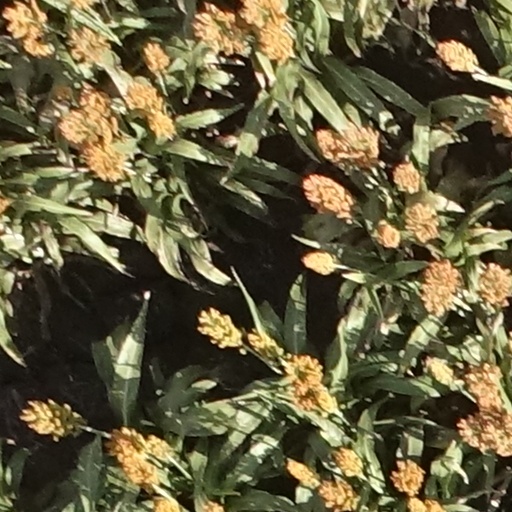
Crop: sorghum